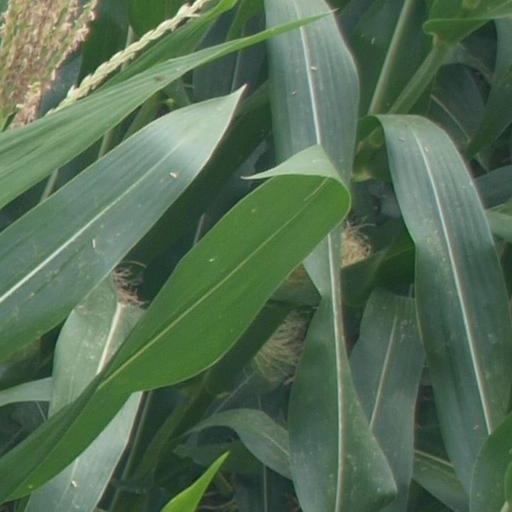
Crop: maize; corn